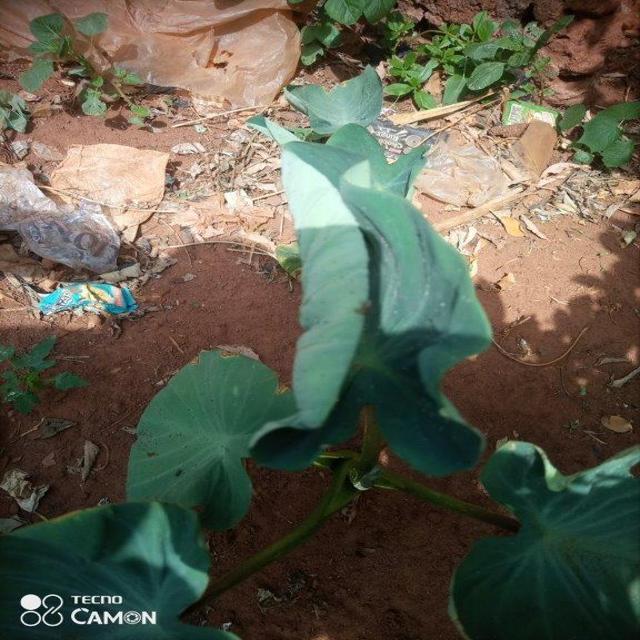
Label: Early_Blight